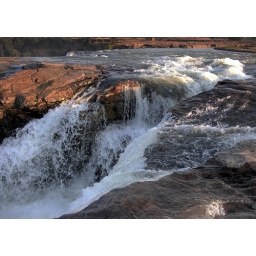
The river Narmada flows over rocks